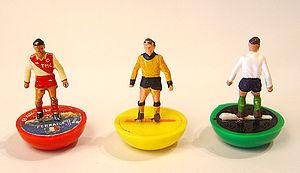
Nommé à l'origine football association, le football /futbol/, ou soccer, est un sport collectif qui se joue principalement au pied avec un ballon sphérique. Il oppose deux équipes de onze joueurs dans un stade, que ce soit sur un terrain gazonné ou sur un plancher. L'objectif de chaque camp est de mettre le ballon dans le but adverse, sans utiliser les bras, et de le faire plus souvent que l'autre équipe.
Le Subbuteo est un ensemble de jeux de plateau simulant des parties de football, rugby, hockey sur gazon, baseball et cricket. Véritable sport aujourd'hui, le Subbuteo possède sa Coupe du monde depuis trois décennies.